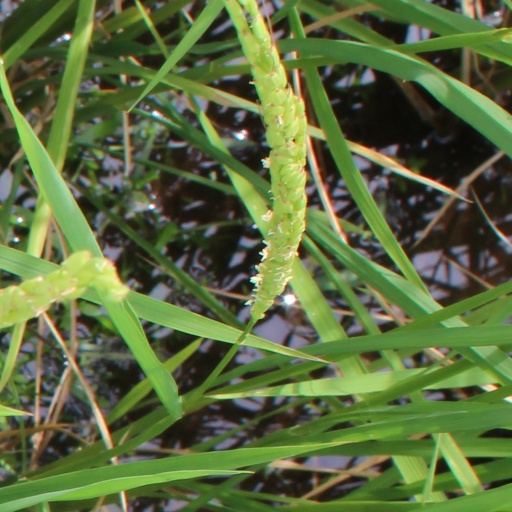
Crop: rice